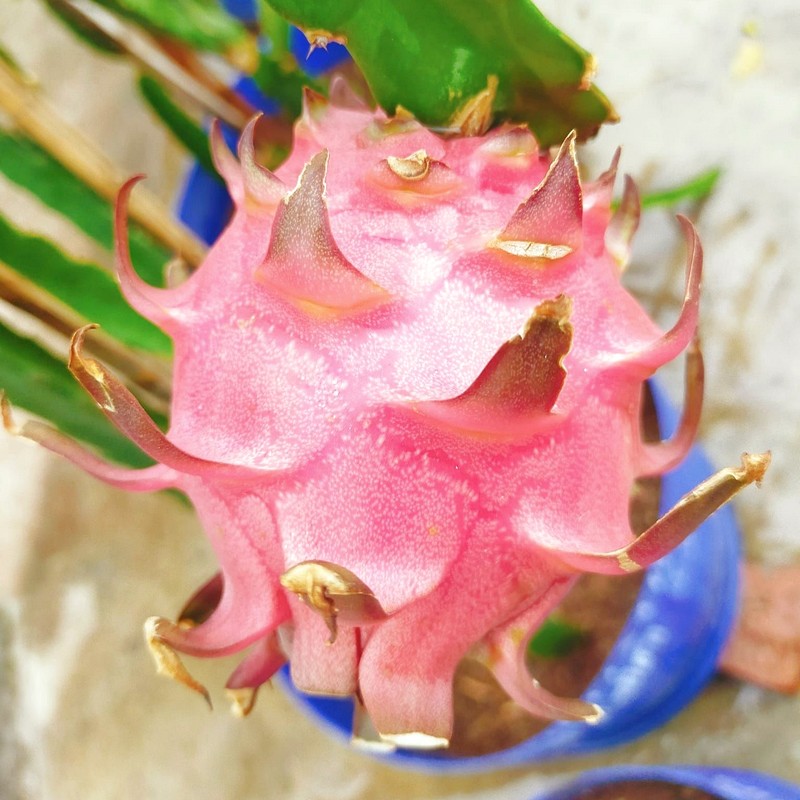
Label: Fresh Dragon Fruit